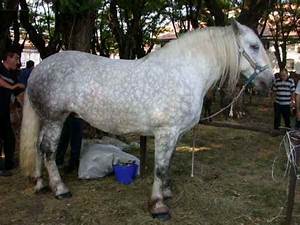
Label: horse